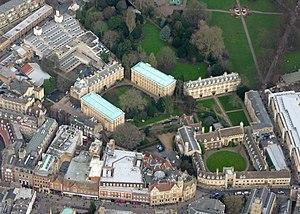
Christ's College est un des 31 collèges de l'université de Cambridge au Royaume-Uni.